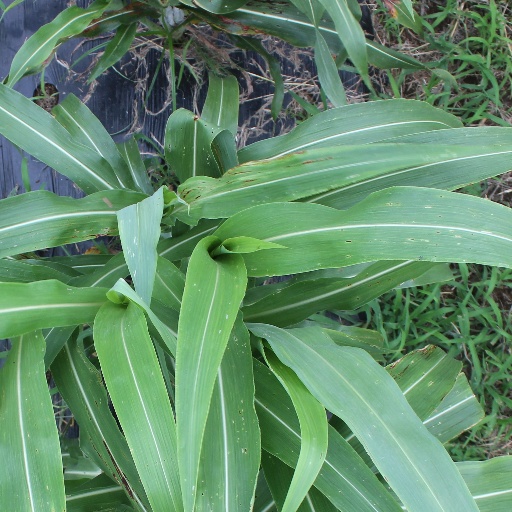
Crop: sorghum